Alice Cullen

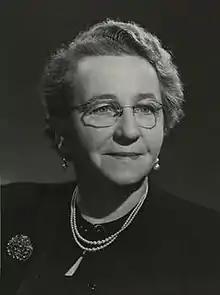
Portrait of Cullen from the National Portrait Gallery, London

Alice Cullen, (née McLaughlin; 18 March 1891 – 31 May 1969) was a Scottish Labour Party politician who was the member of parliament for Glasgow Gorbals from 1948 until her death. She was the first female Roman Catholic MP.